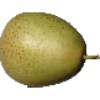
Label: Pear 1